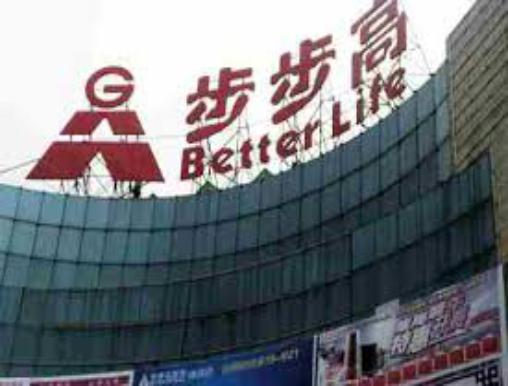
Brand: BBK
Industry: Electronic